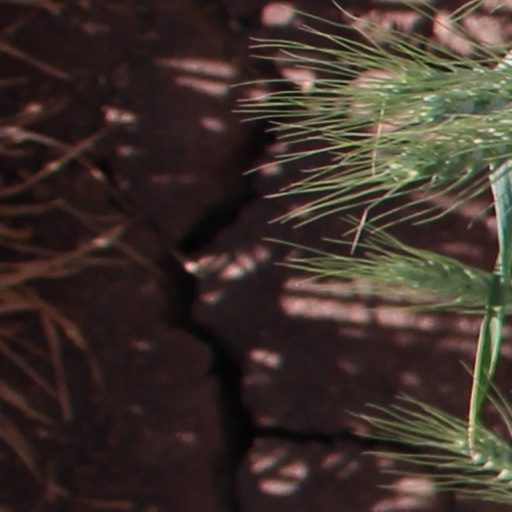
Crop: wheat